Guardian Building

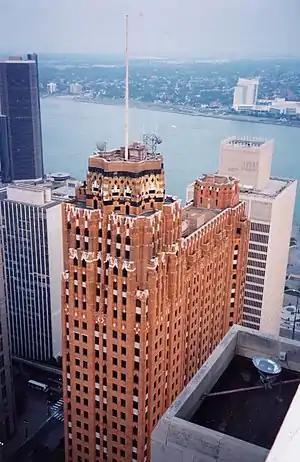

Guardian Building is a landmark 43-story office skyscraper in the Financial District of downtown Detroit, Michigan. Built from 1928 to 1929, the building was originally called the Union Trust Building and is a bold example of Art Deco architecture, including art moderne designs. It was designated a National Historic Landmark in 1989, and is currently owned by Wayne County.